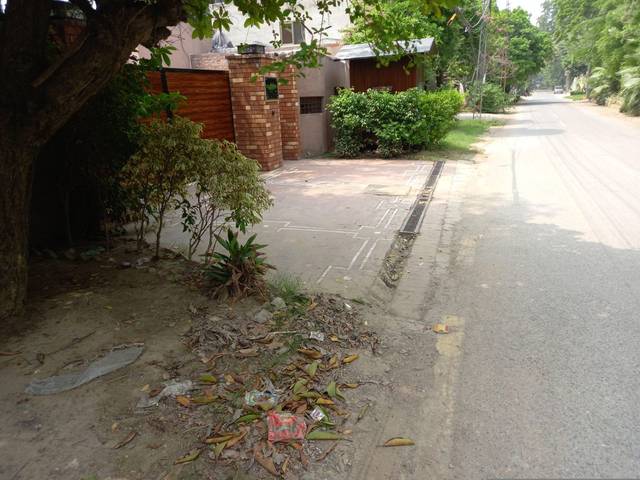
Region: Pakistan
Coordinates: 31.538, 74.349